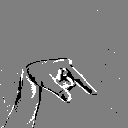
ASL letter: q